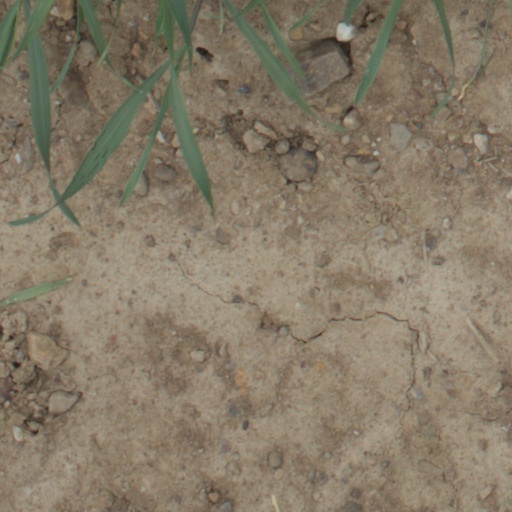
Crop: wheat